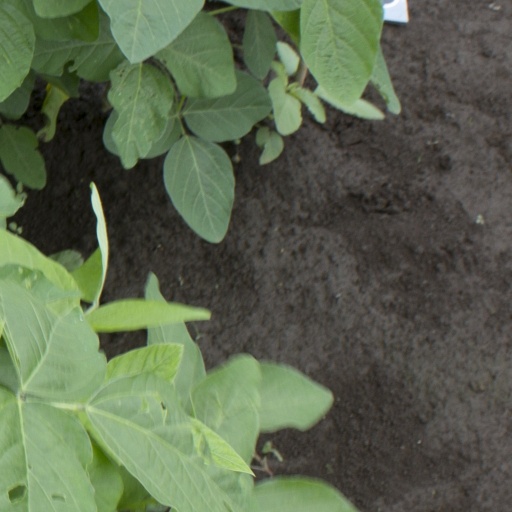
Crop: soybean